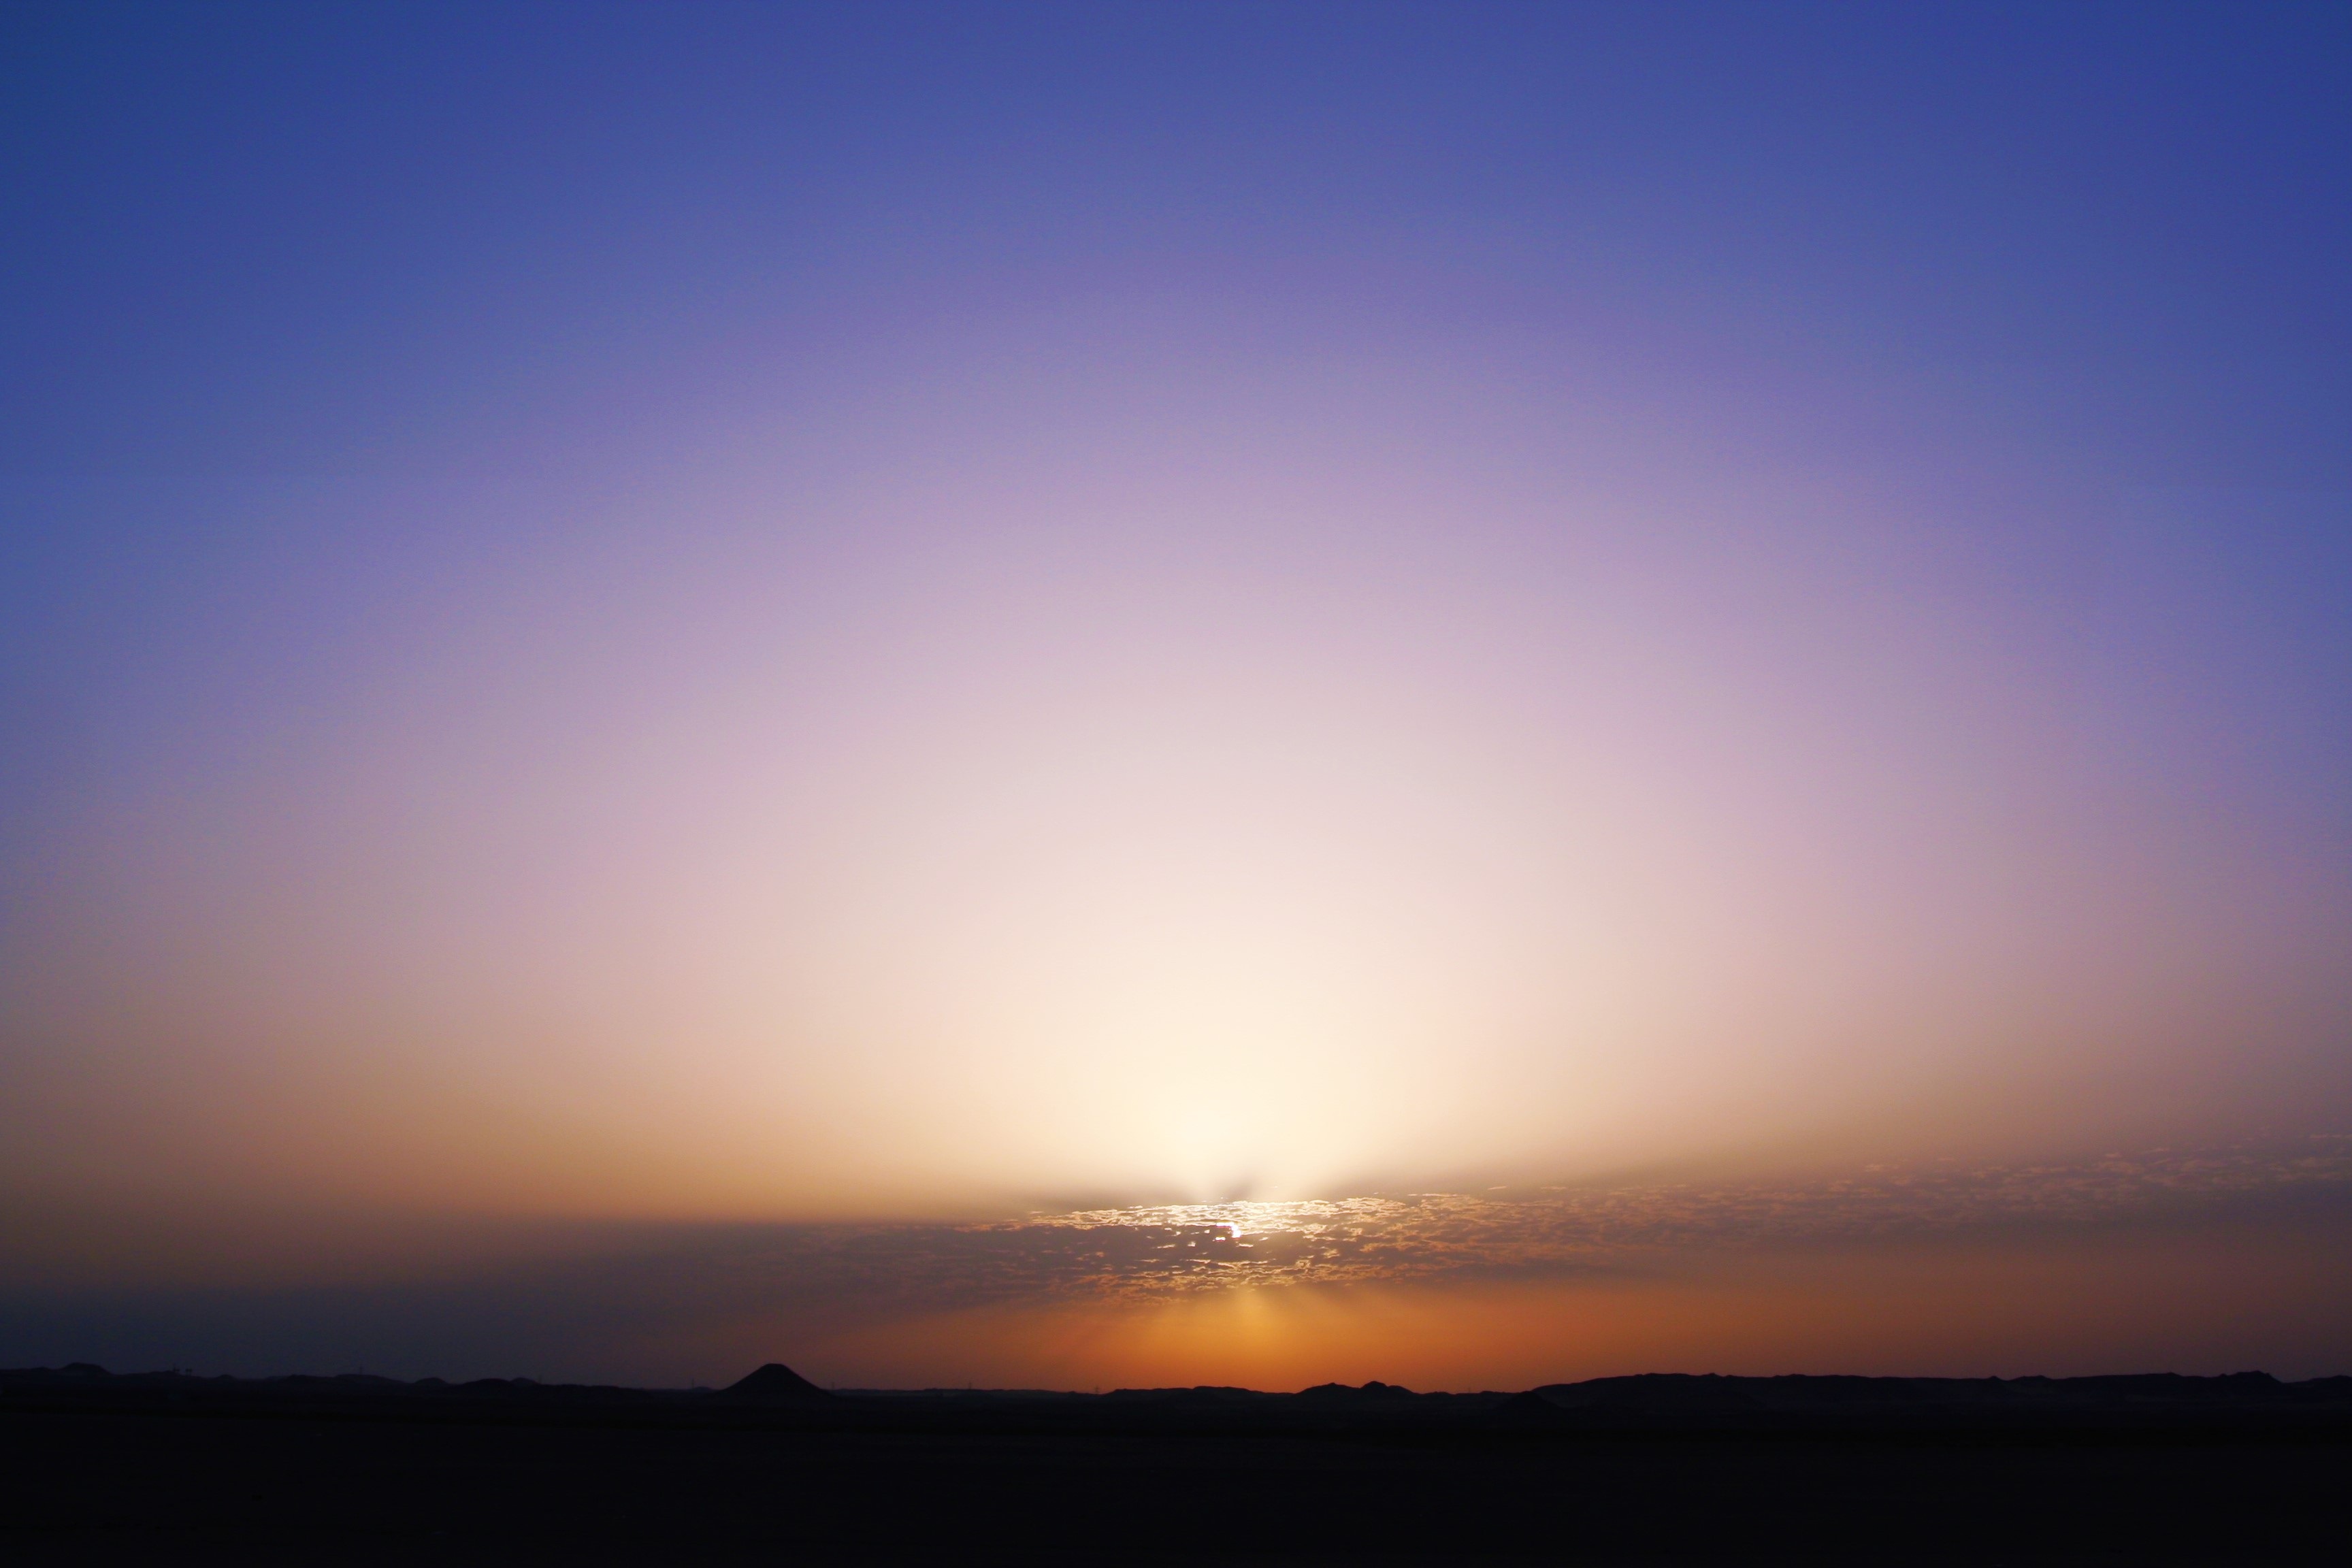
sea, horizon, light, cloud, sky, sun, sunrise, sunset, sunlight, morning, desert, dawn, atmosphere, dusk, evening, ancient, blue sky, egypt, bright, civilization, nile, afterglow, aswan, atmospheric phenomenon, red sky at morning